Adoree' Jackson

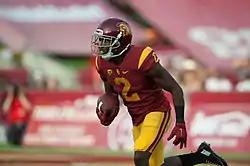
Jackson playing for USC in 2015.

Jackson majored in communications with a real estate minor at USC. Jackson played in 12 games as a true freshman in 2014. He played cornerback, wide receiver, and return specialist. He was the Pac-12 Conference Freshman of the Year. In the 2014 Holiday Bowl, he had a 98-yard kickoff return touchdown and a 71-yard touchdown reception in USC's 45–42 win. He finished his freshman season with 50 tackles, three receiving touchdowns, and two return touchdowns.